Tanikawa Kotosuga

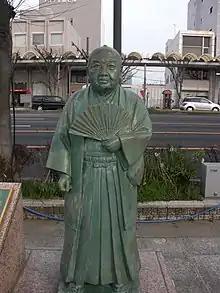
Statue of Tanikawa Kotosuga

was a Japanese "kokugaku" scholar and author in mid-Edo period Japan. He also used the epistolary name of “Tansai”.